Thomas Holroyd

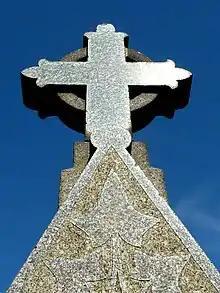
Holroyd's polished marble gravestone

Holroyd died at home in "Kirkroyd", St Mary's Walk, Harrogate, on 10 March 1904, aged 82. He was buried on a day of bad weather on 14 March 1904 in Harrogate Cemetery. As the cortege left his residence, it passed between houses whose blinds were drawn "as manifestations of sorrow and regret". Besides his son Fred Holroyd and other relatives, the interment was attended by representatives of Harrogate Corporation, and of Harrogate Liberal Club. The inscription on the polished oak coffin said, "Thomas Holroyd. Died March 10th 1904. Aged 82 years".